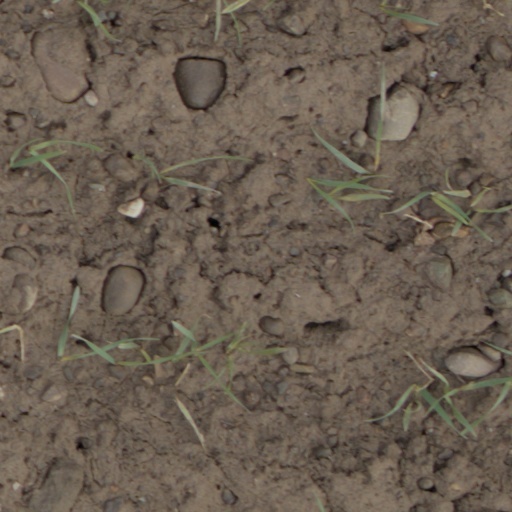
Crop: wheat